Steigereiland

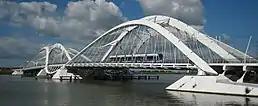
IJtram (line 26) crossing the Enneus Heerma Bridge which connects Steigereiland to Zeeburgereiland.

Steigereiland is the first of the IJburg Islands when approaching from central Amsterdam. The island comprises three neighbourhoods - Noodbuurt, Zuidbuurt and Waterbuurt - the last of which is home to a number of floating houses. Steigereiland is connected to Zeeburgereiland by the Enneüs Heermabrug.